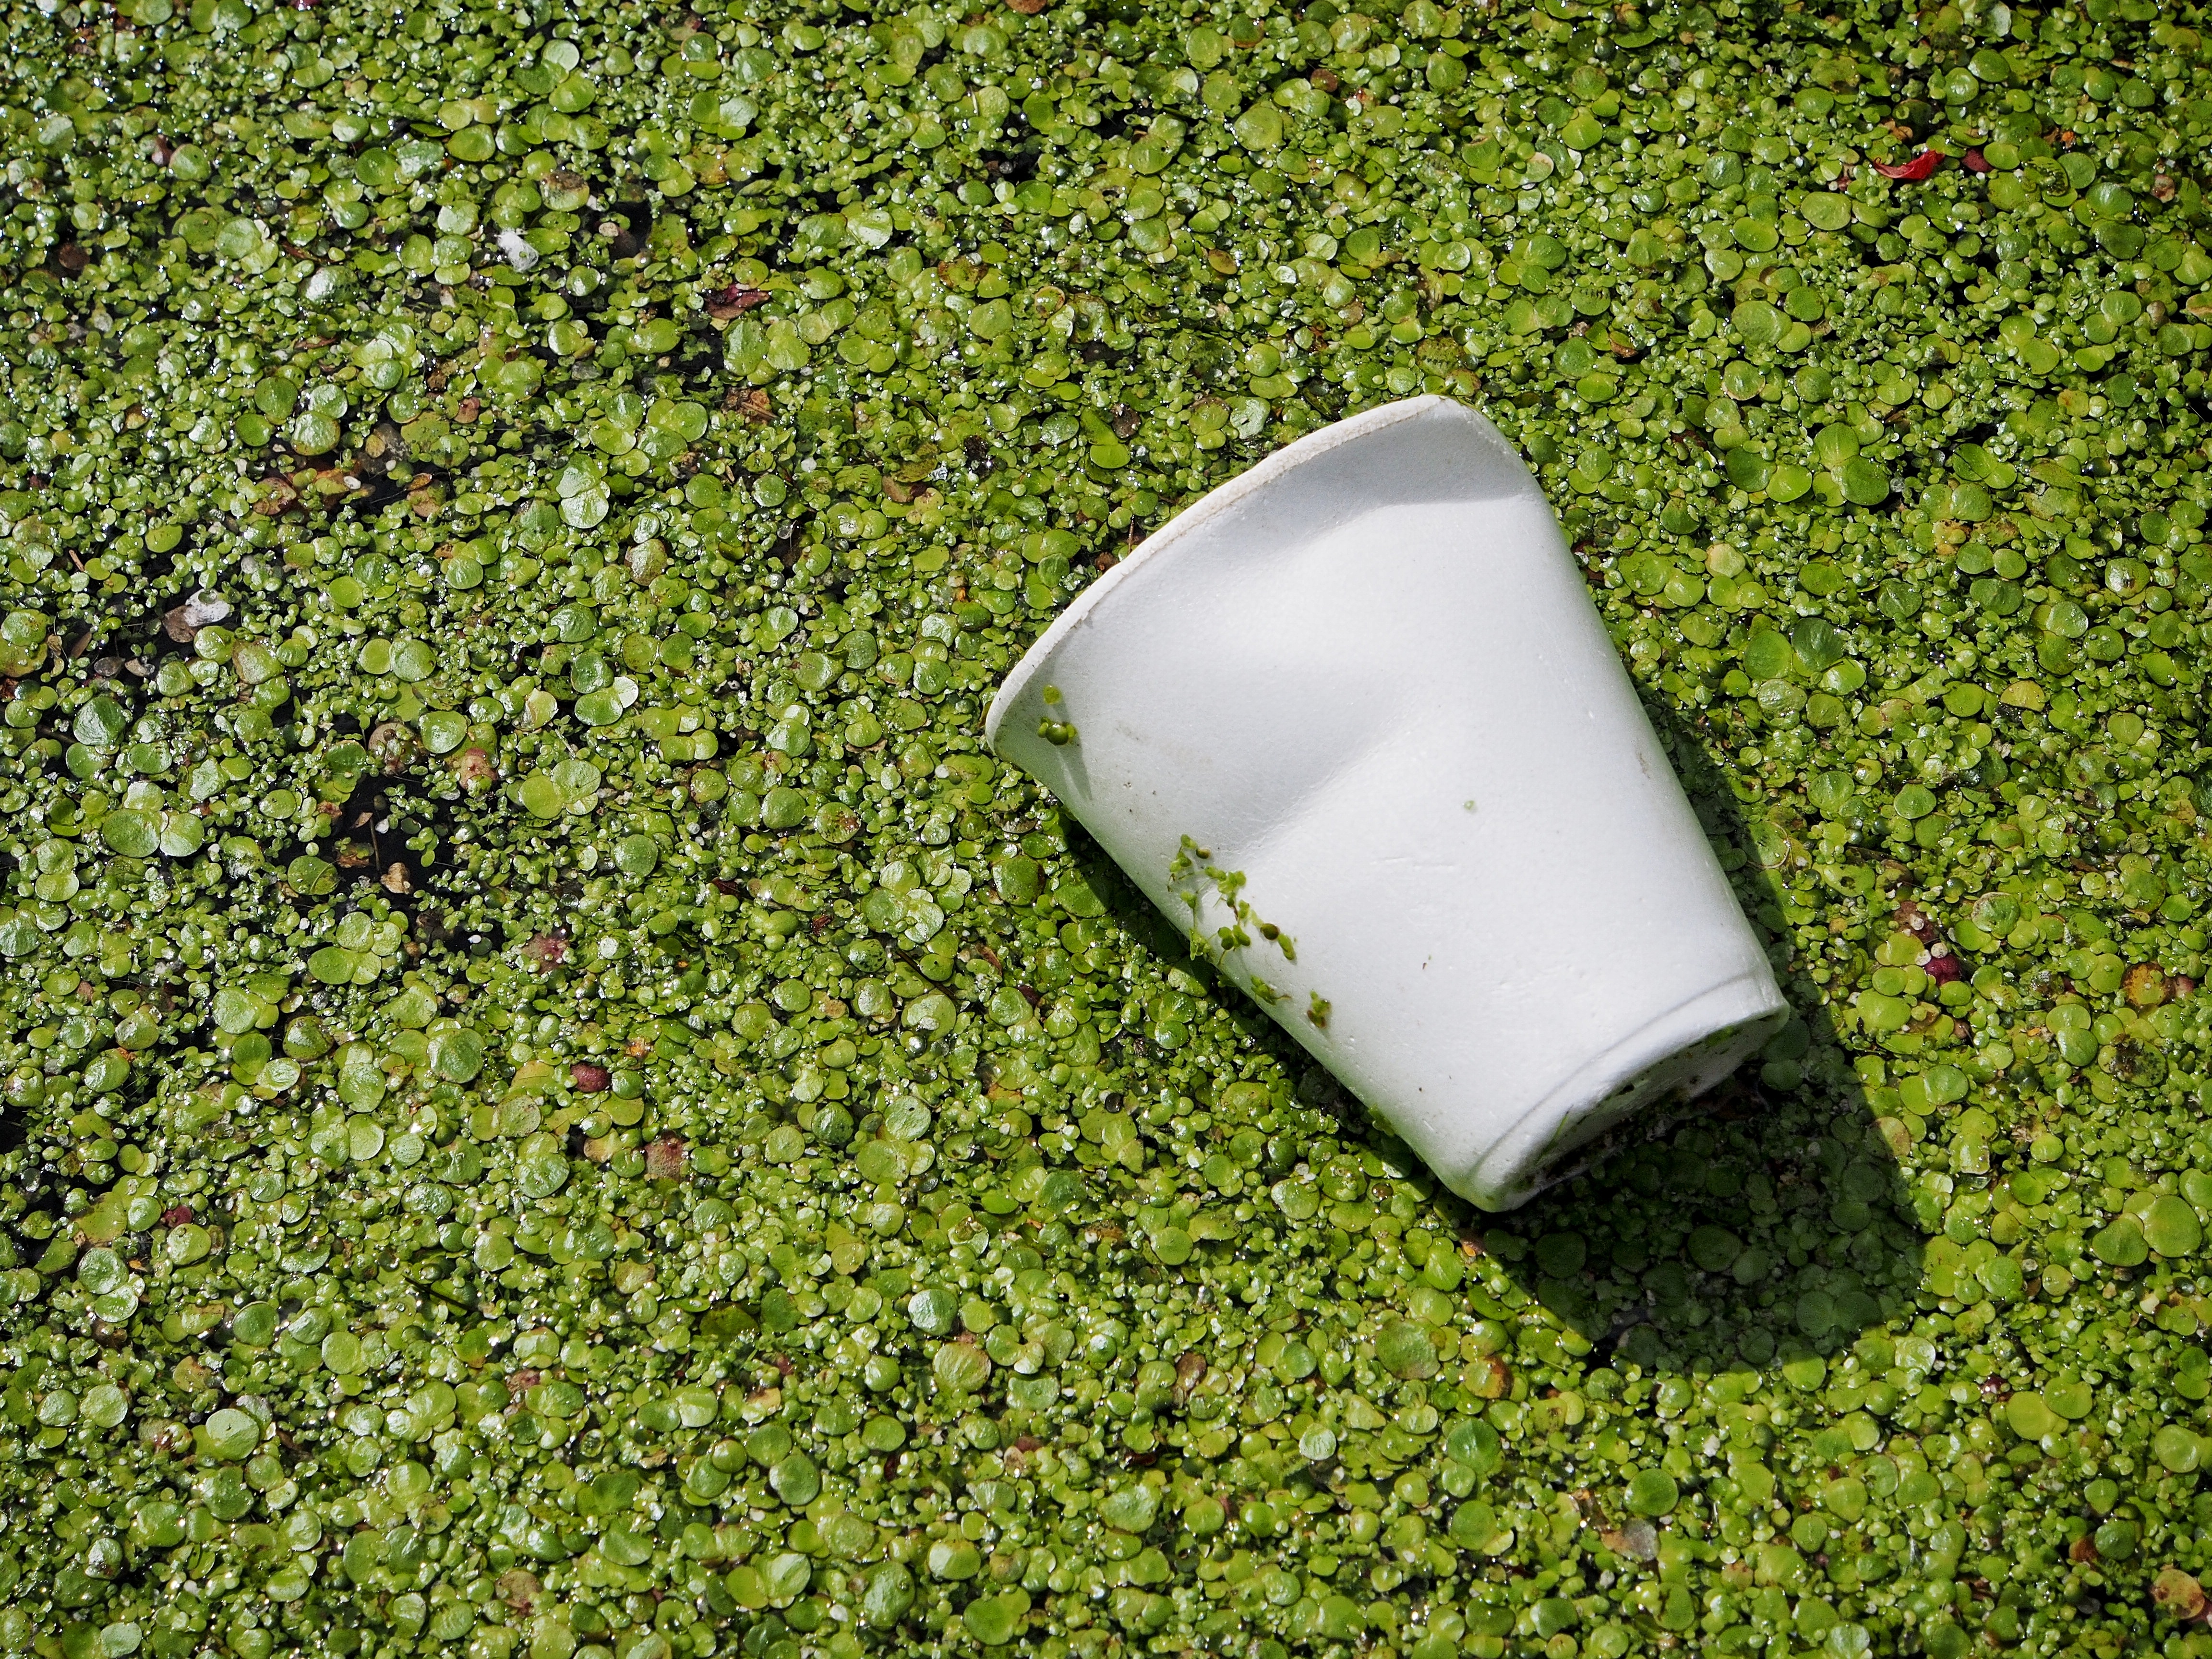
sea, water, grass, ocean, creek, plant, white, lawn, plastic, leaf, flower, river, cup, environment, green, consumption, soil, abandoned, beverage, drink, environmental, floating, float, garden, eco, society, algae, container, shrub, litter, waste, abandon, trash, garbage, packaging, problem, pollution, recycle, ecosystem, abuse, sustainability, biodegradable, discarded, duckweed, flooring, contamination, polystyrene, degrade, degradable, unsustainable, irresponsible